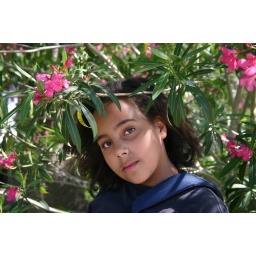
Brandi standing in the pink oleanders